Tigard High School

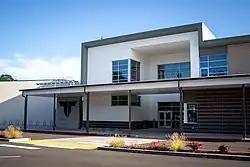
School entrance

Tigard High School has offered the International Baccalaureate curriculum since January 1987.